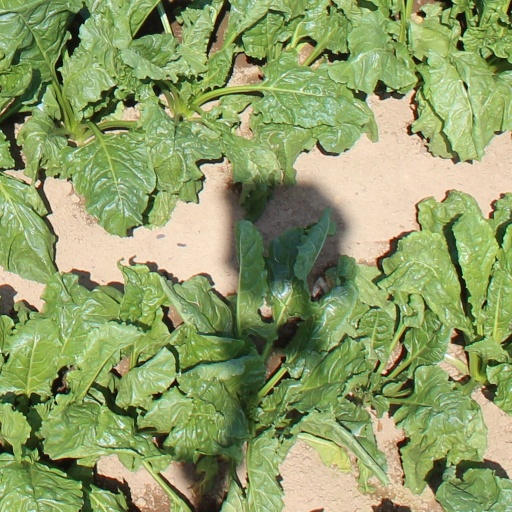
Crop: sugar beet